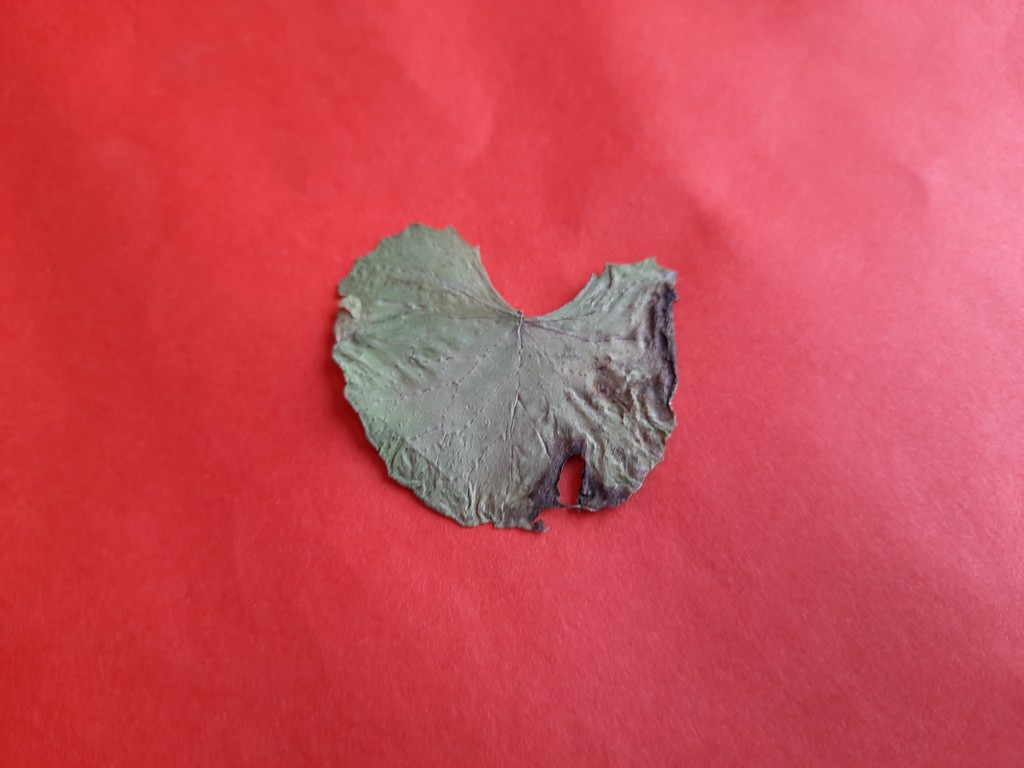
Label: Dried